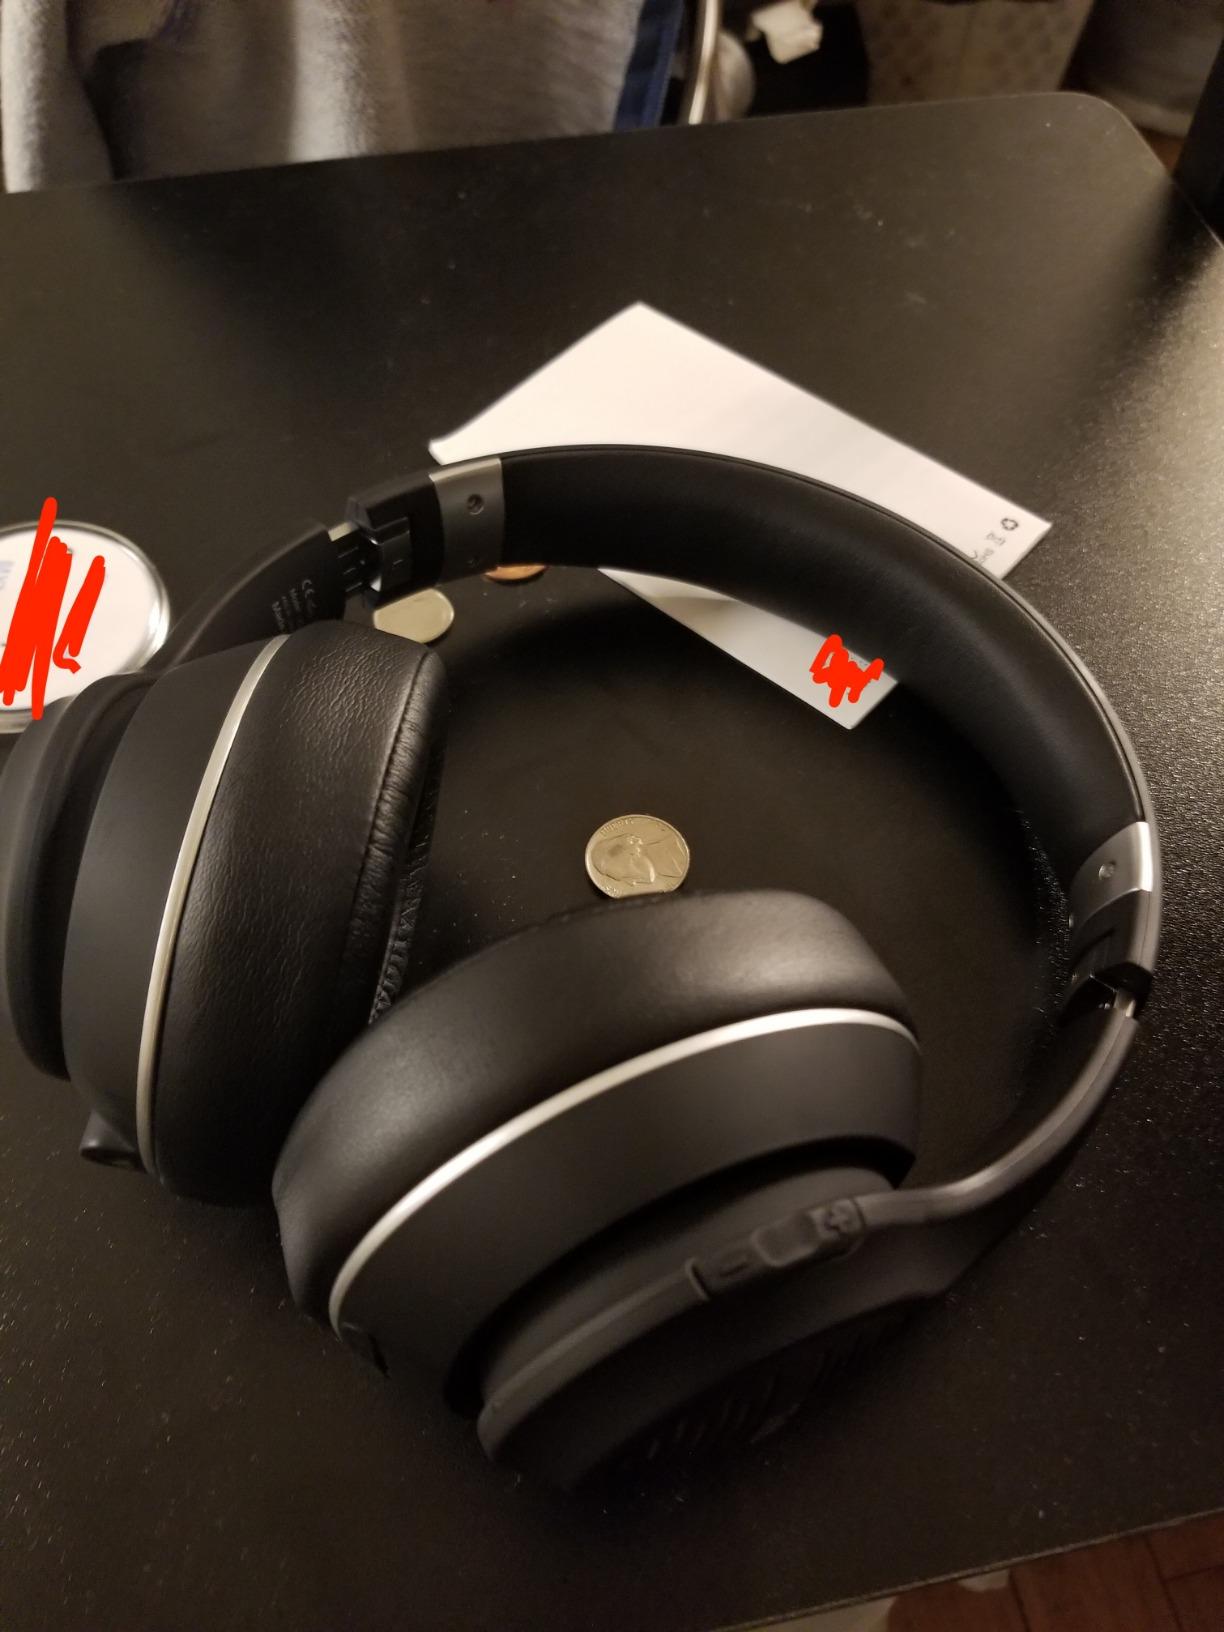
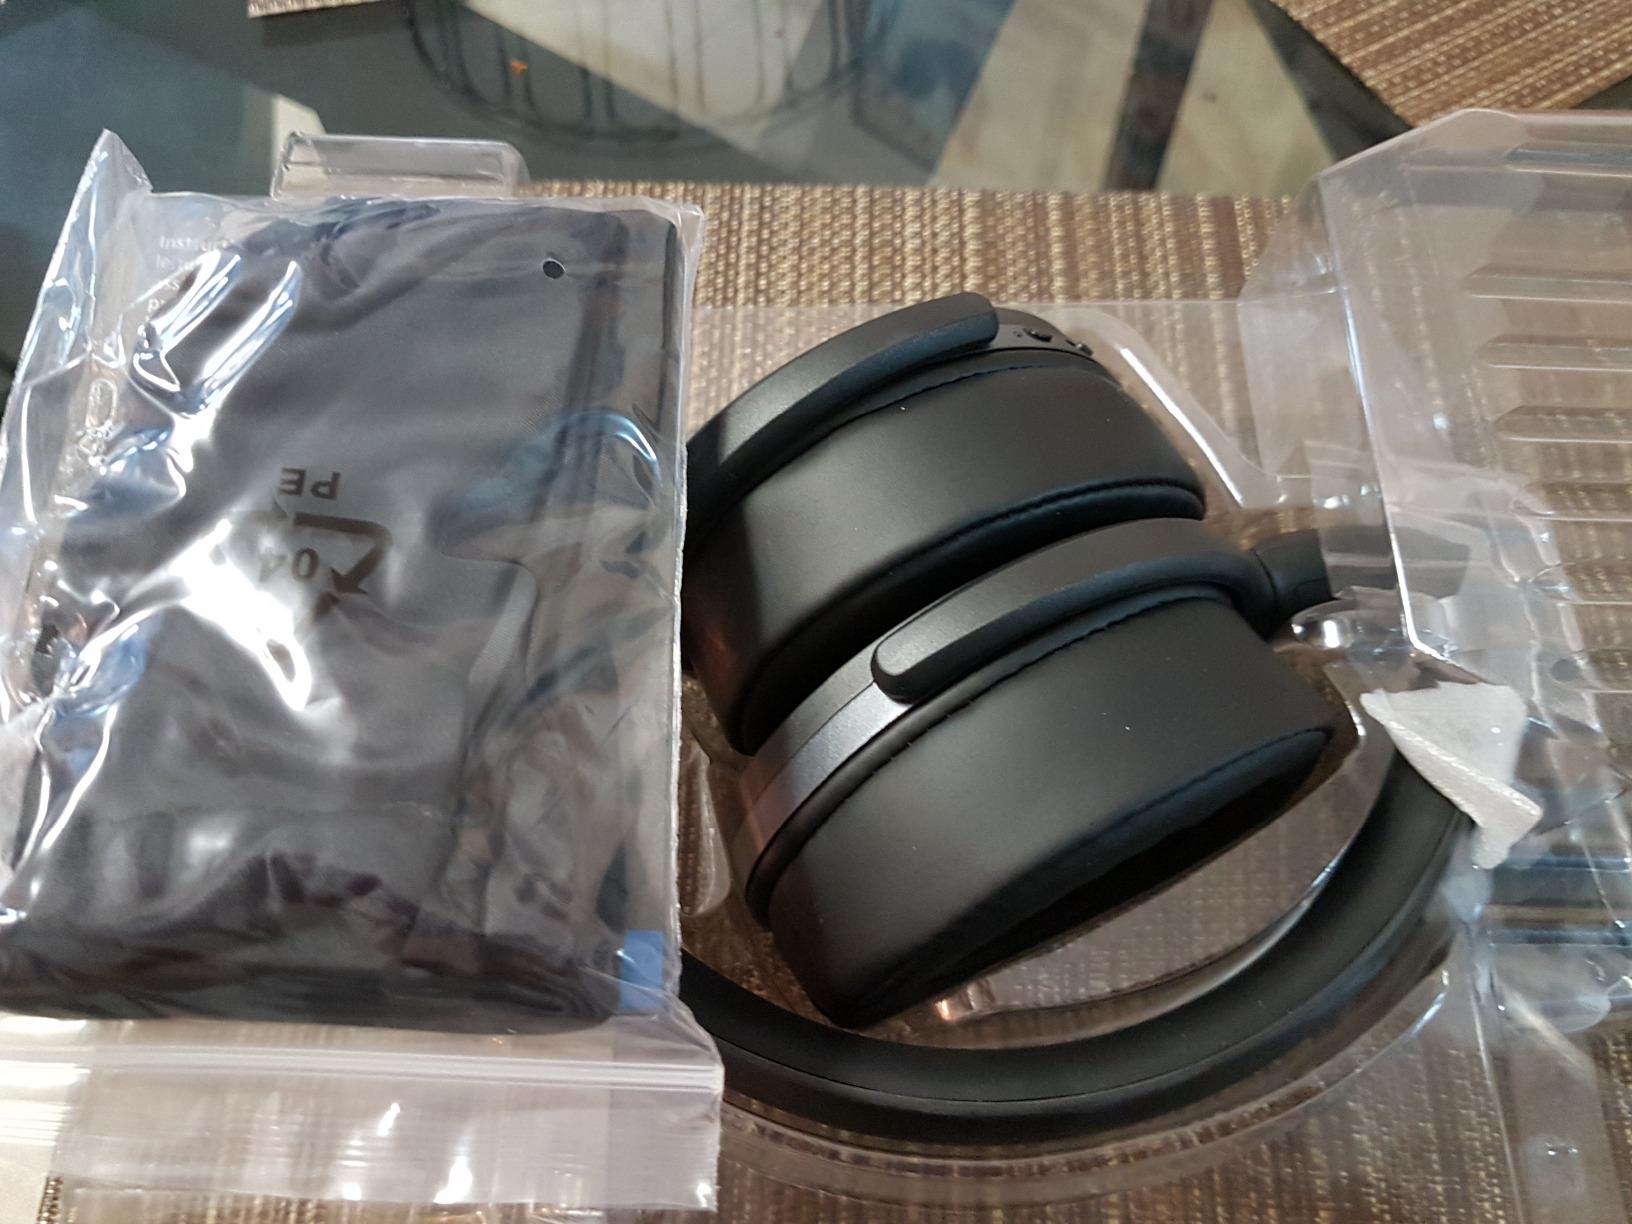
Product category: headphones
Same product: no